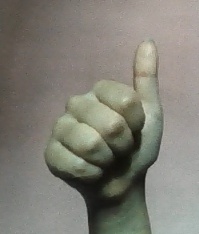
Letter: aleff